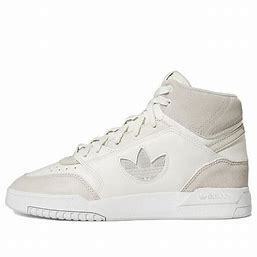
Brand: adidas
Model: Drop Step XL Skate